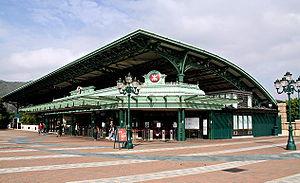
Hong Kong Disneyland Resort est le complexe de loisirs de la Walt Disney Company qui a ouvert le 12 septembre 2005 dans le territoire de Hong Kong sur l'île de Lantau. Le complexe comprend un parc à thème, Hong Kong Disneyland à l'image de Disneyland, trois hôtels, une zone commerciale et un centre de loisirs.